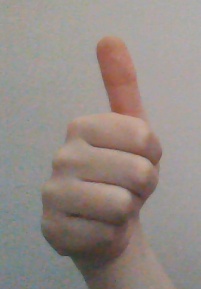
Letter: aleff